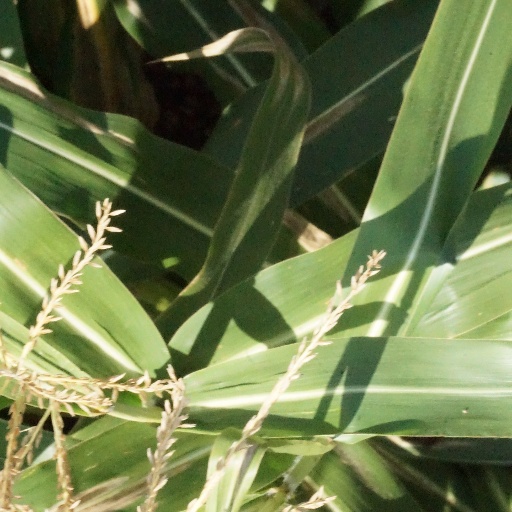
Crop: maize; corn